Waffle House

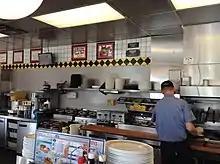
Waffle House in Oklahoma

In 2007, Waffle House repurchased the original restaurant, which had been sold by the chain in the early 1970s. The company restored it using original blueprints for use as a private company museum. The museum is used primarily for internal corporate events and tours.